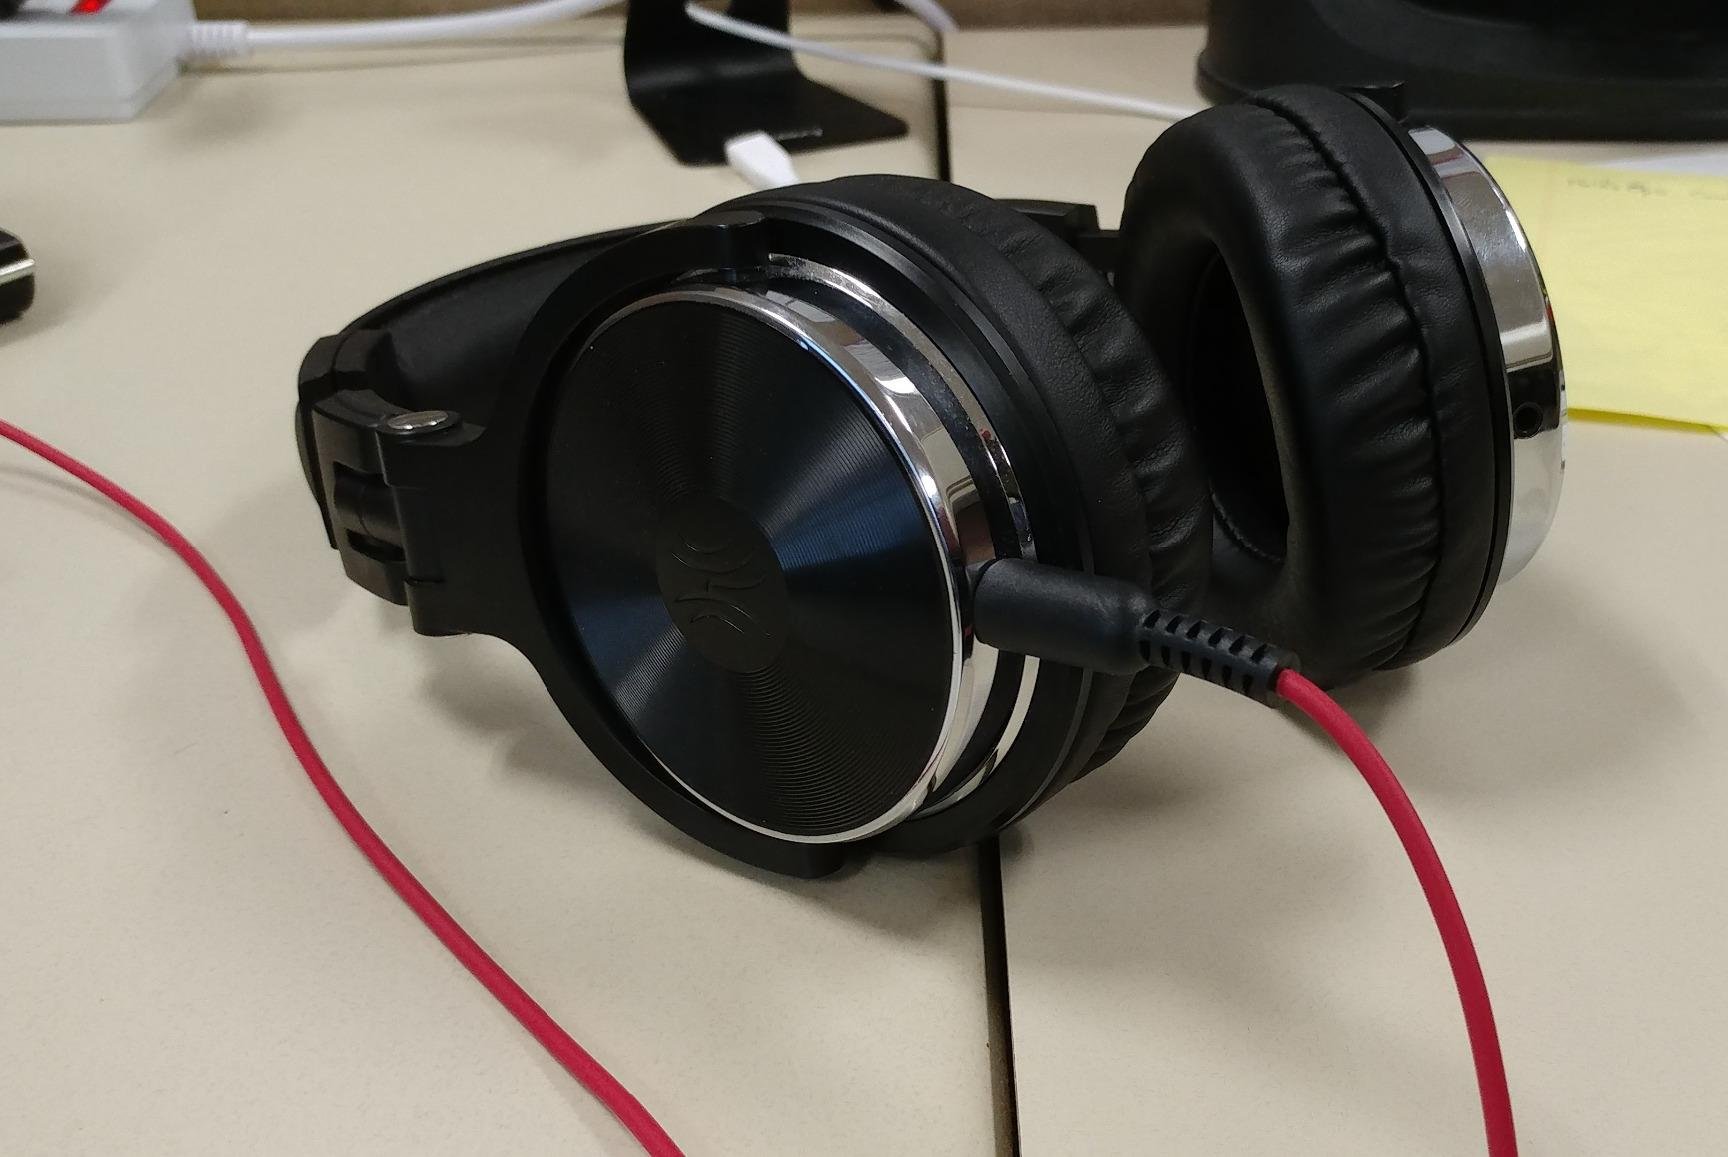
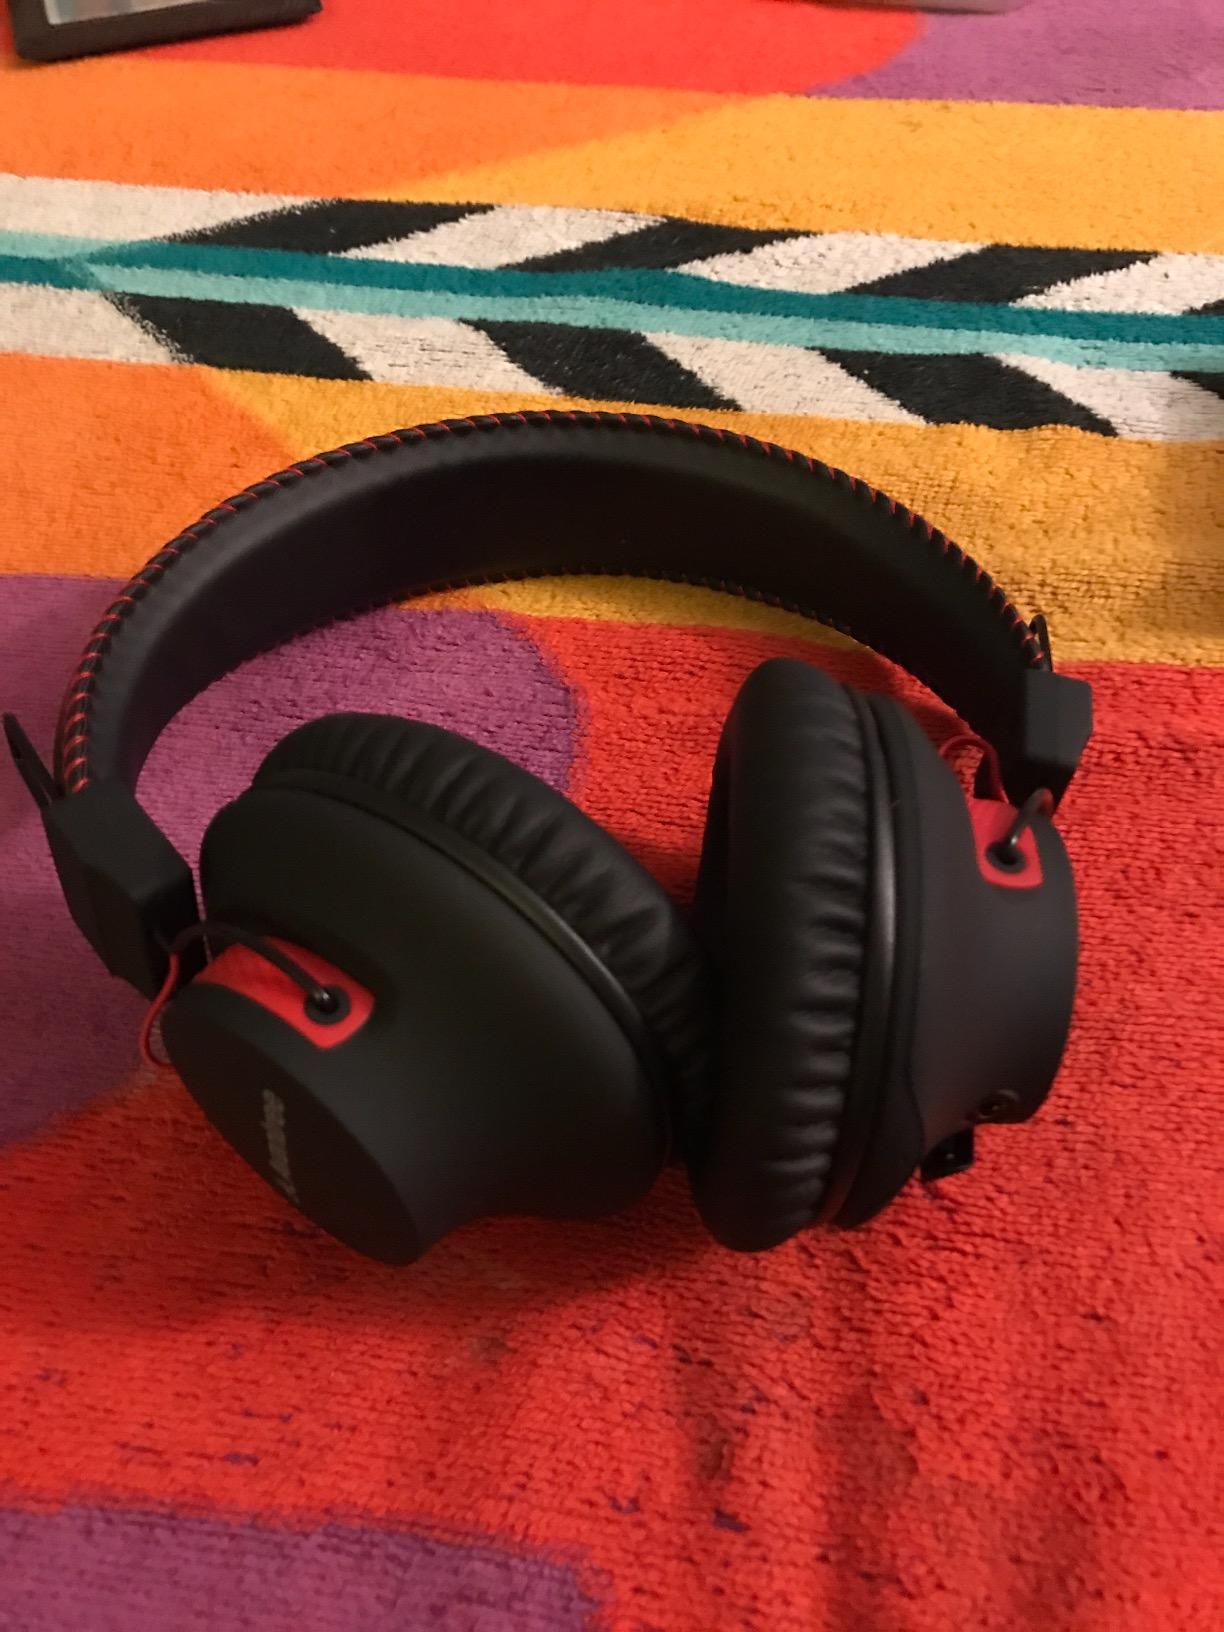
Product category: headphones
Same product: no